Malacca City

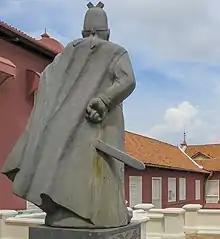
The Zheng He monument today (seen from the backside), marking his stopover at the city

The economy of Malacca City is largely based on tourism. As the economic centre of the state of Malacca, it also hosts several international conferences and trade fairs. The city is located along the Maritime Silk Road, proposed by China in 2013. Among the tourist attractions in Malacca City are Porta de Santiago, Jonker Walk, Little India, Portuguese Settlement, Stadthuys, Maritime Museum, Christ Church, Malacca Sultanate Palace Museum and Taming Sari Tower.